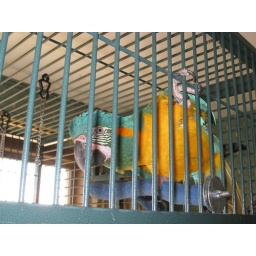
She was barking like a dog in the bird room. She wants to come out and find Tom.